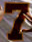
Number: 7